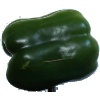
Label: green_pepper